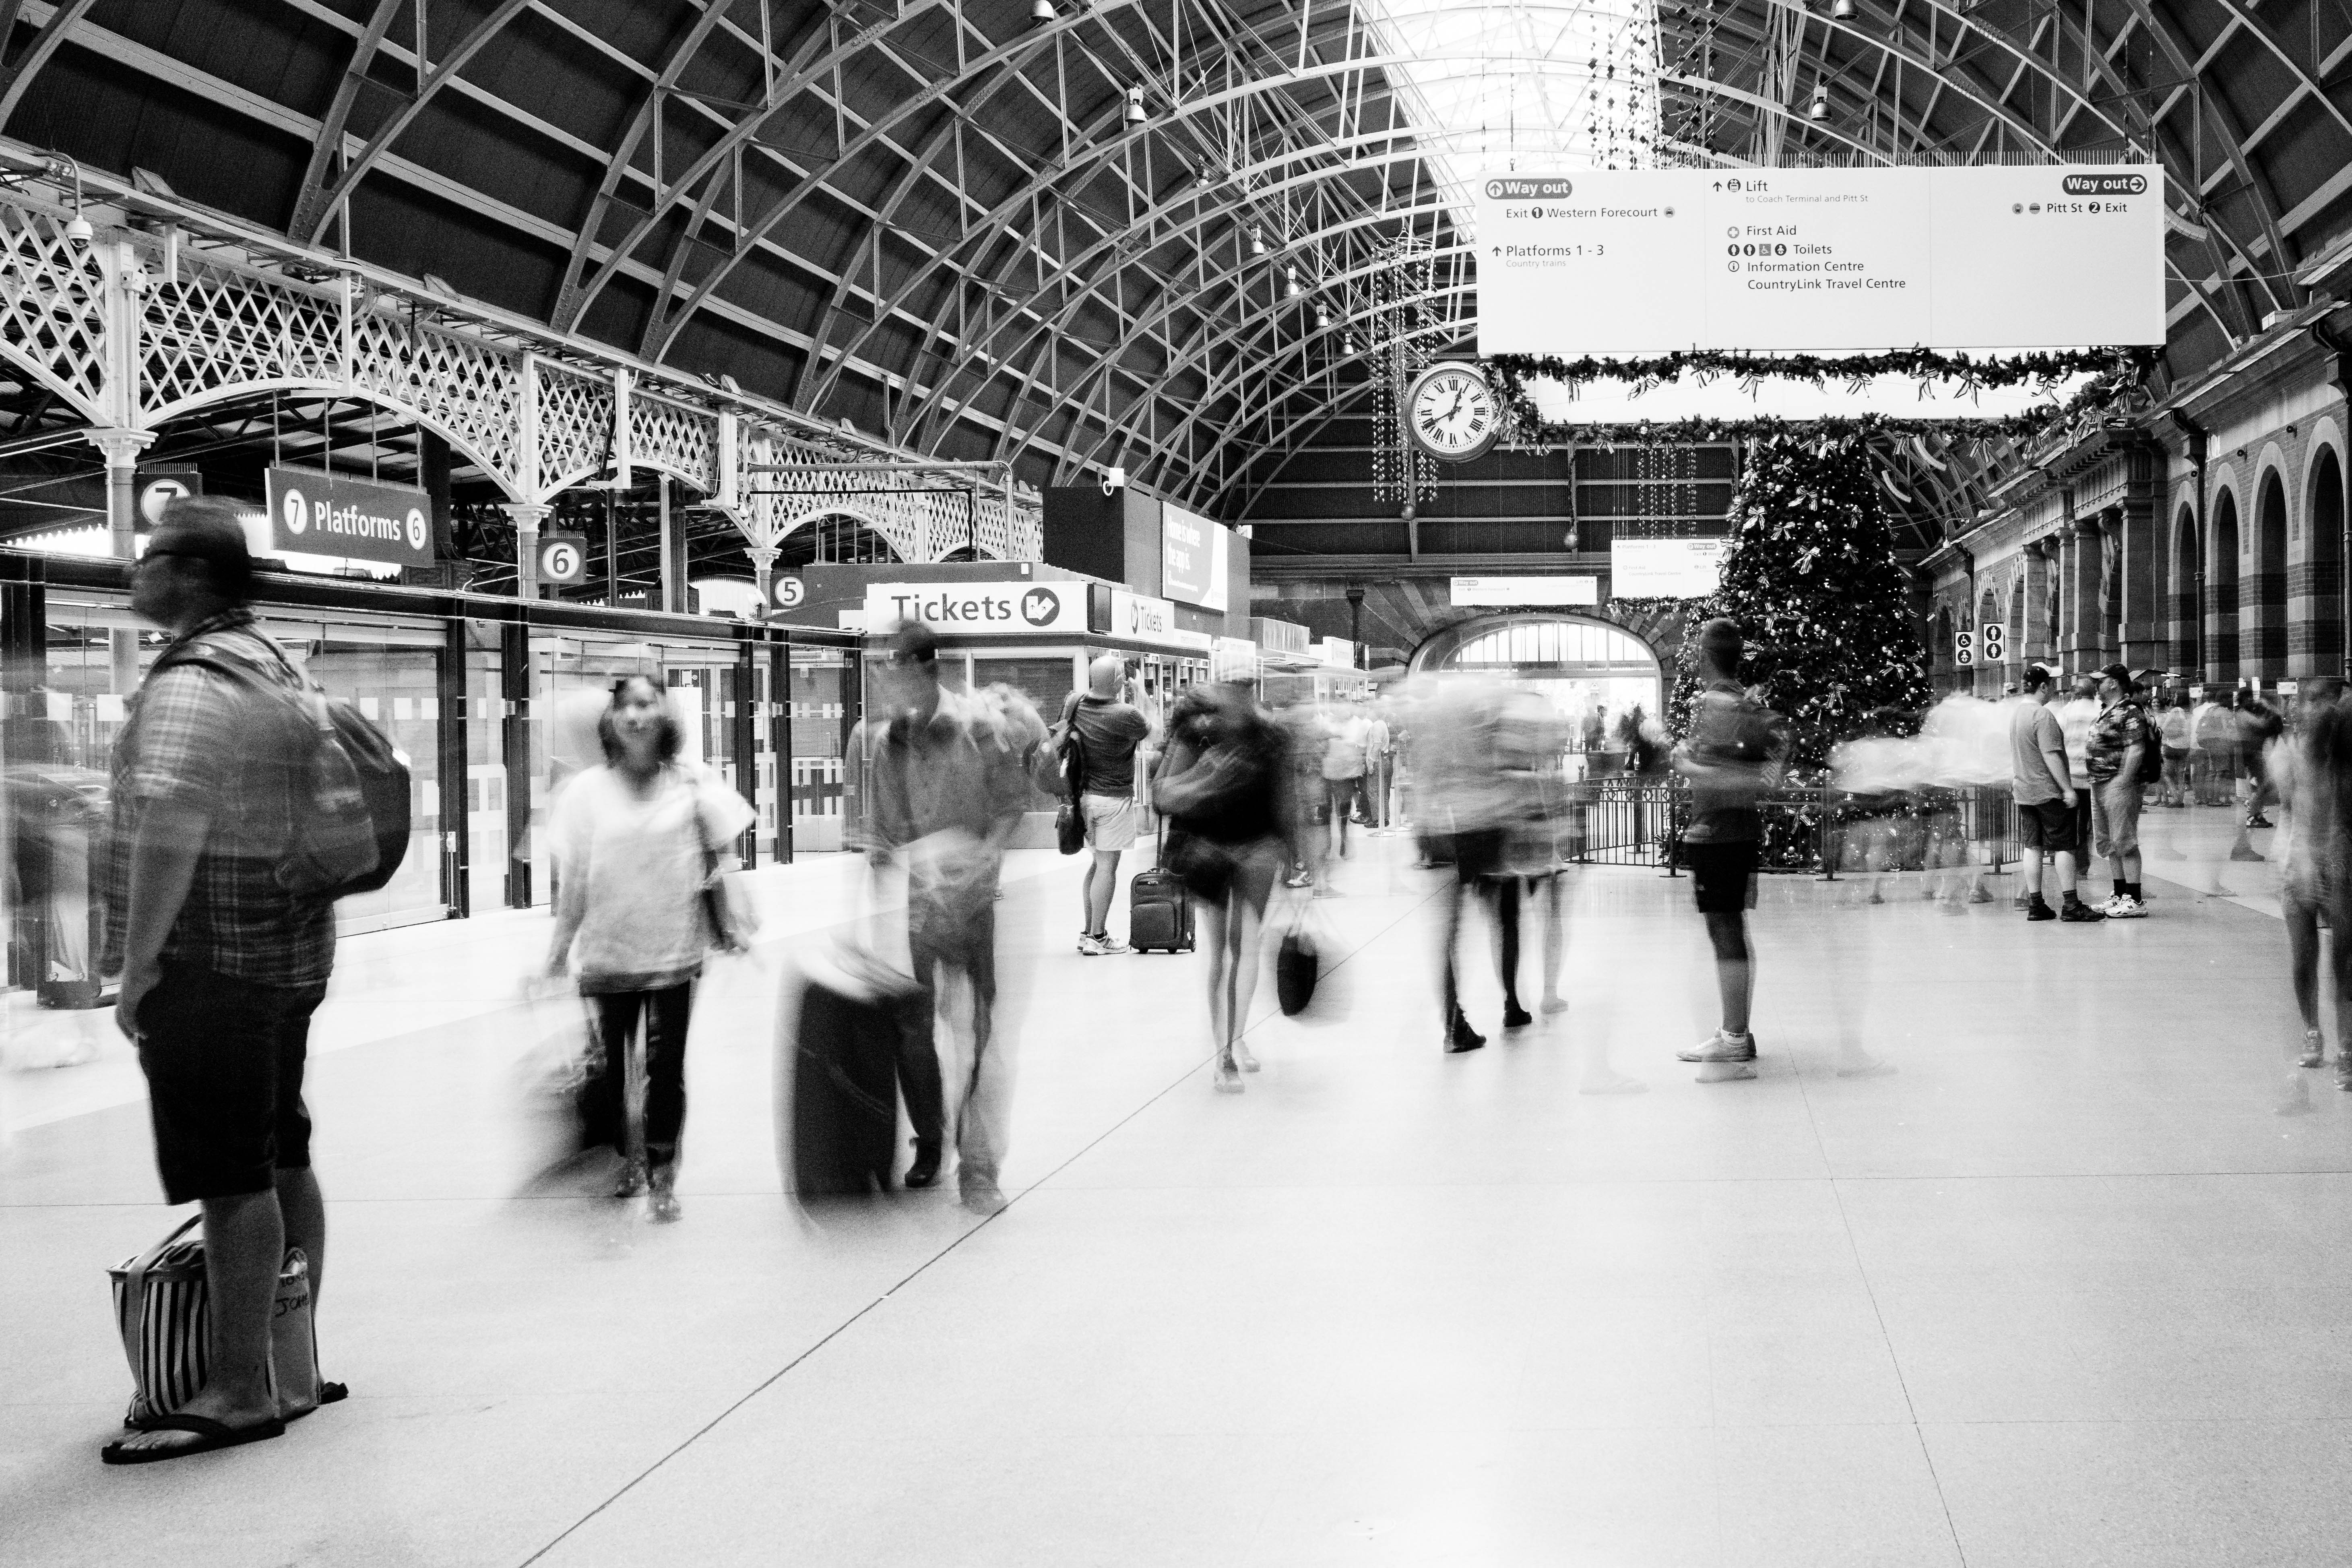
black and white, white, street, photography, crowd, transport, train station, black, monochrome, public transport, infrastructure, photograph, snapshot, shape, urban area, monochrome photography